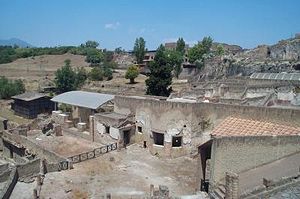
Herculaneum
Udgravningerne af Ercolano
"Herculaneum var en blomstrende antik romersk by. I modsætning til nabobyen Pompeji var Herculaneum en lille by med en befolkning på ca. 5.000 og med langt rigere indbyggere. Her er ingen dybe hjulspor i gaderne, som man ser dem i Pompeji; ingen graffiti om politiske valg, eller ""vadestene"" for fodgængere, så de kunne krydse gaden tørskoet – kloakken fungerede perfekt i Herculaneum.